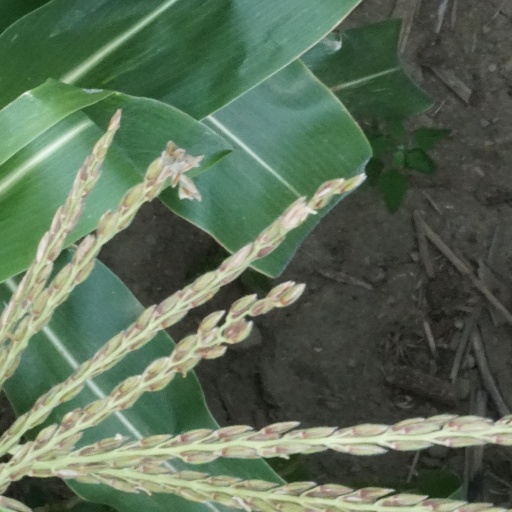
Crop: maize; corn